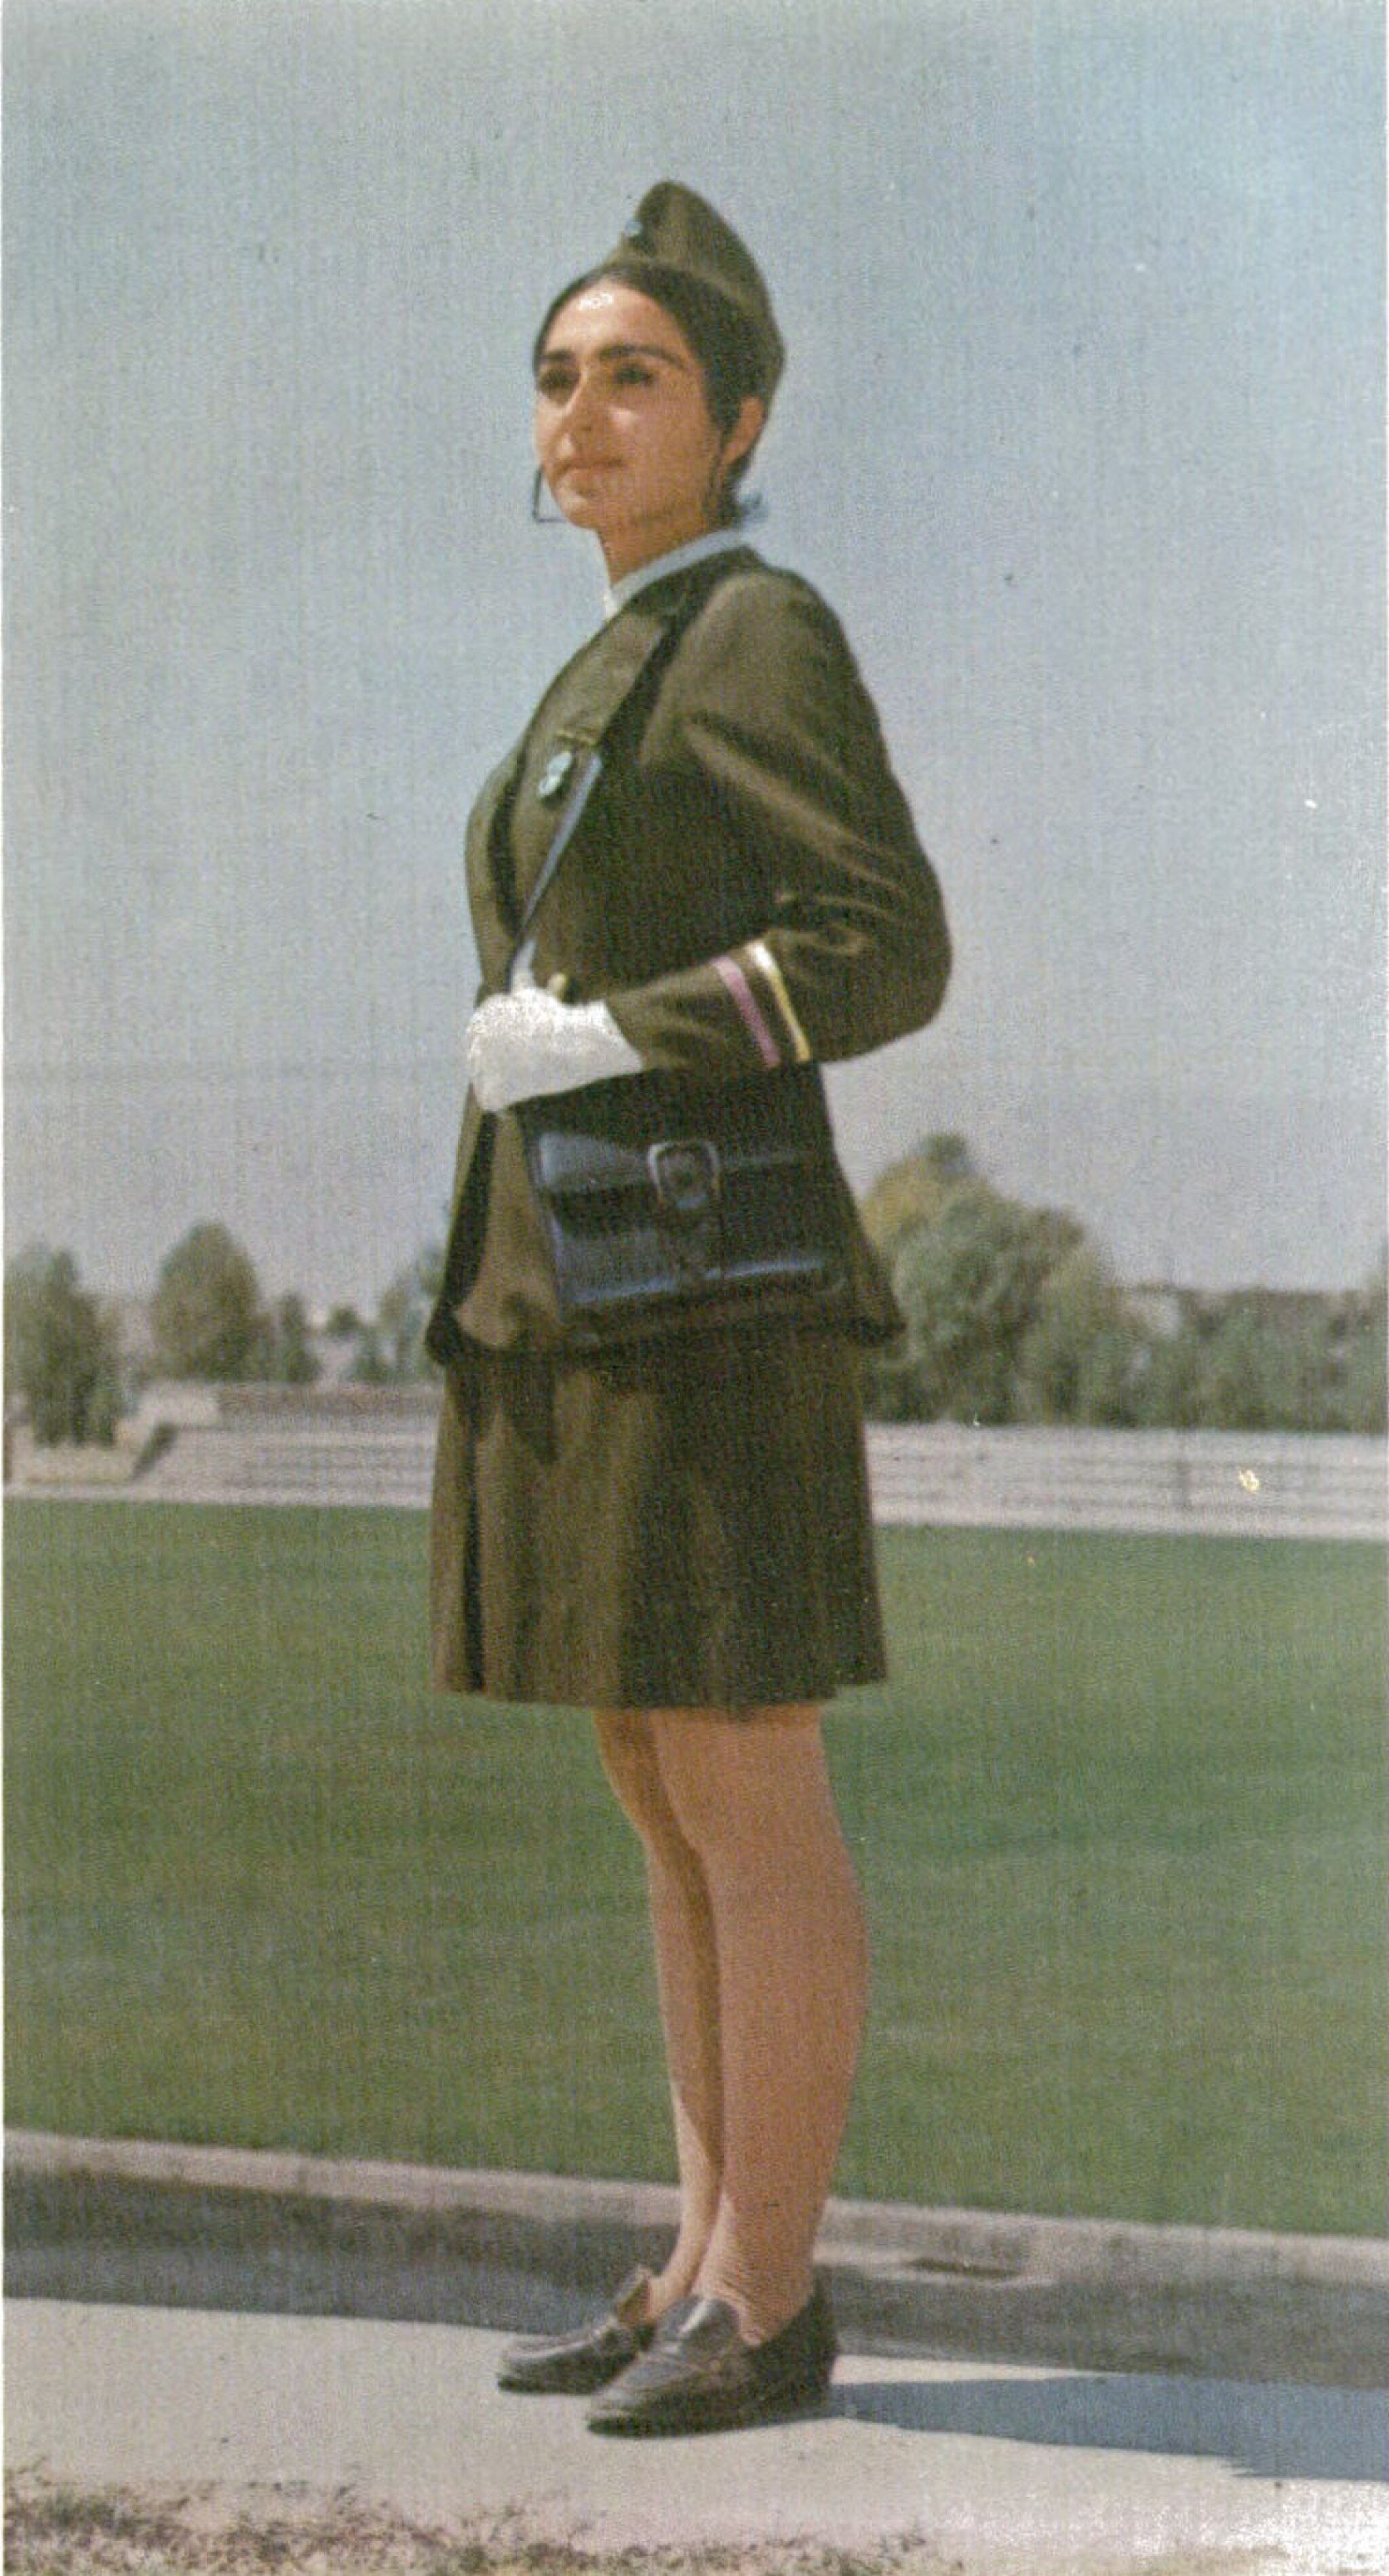
Title: تصویر منتشرشده در کتاب راهنمای رژه (11)
Description: تصویر منتشرشده در کتاب راهنمای رژه سپاهی انقلاب سفید (دختر) Un fille du corps de la révolution blanche. White Revolution Corpswoman
Date: 1350
Categories: White Revolution, PD Iran, PD-scan (PD-Iran), Extracted images, Template Unknown (author), Files from the Central Library and Documentation Center of the University of Tehran, Publications of the 2500 year celebration of the Persian Empire